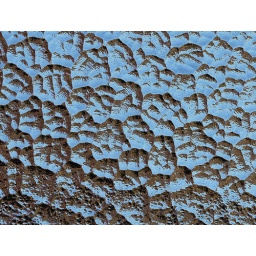
Small glass window - view of sky. Taken by macro lens in my toilet!